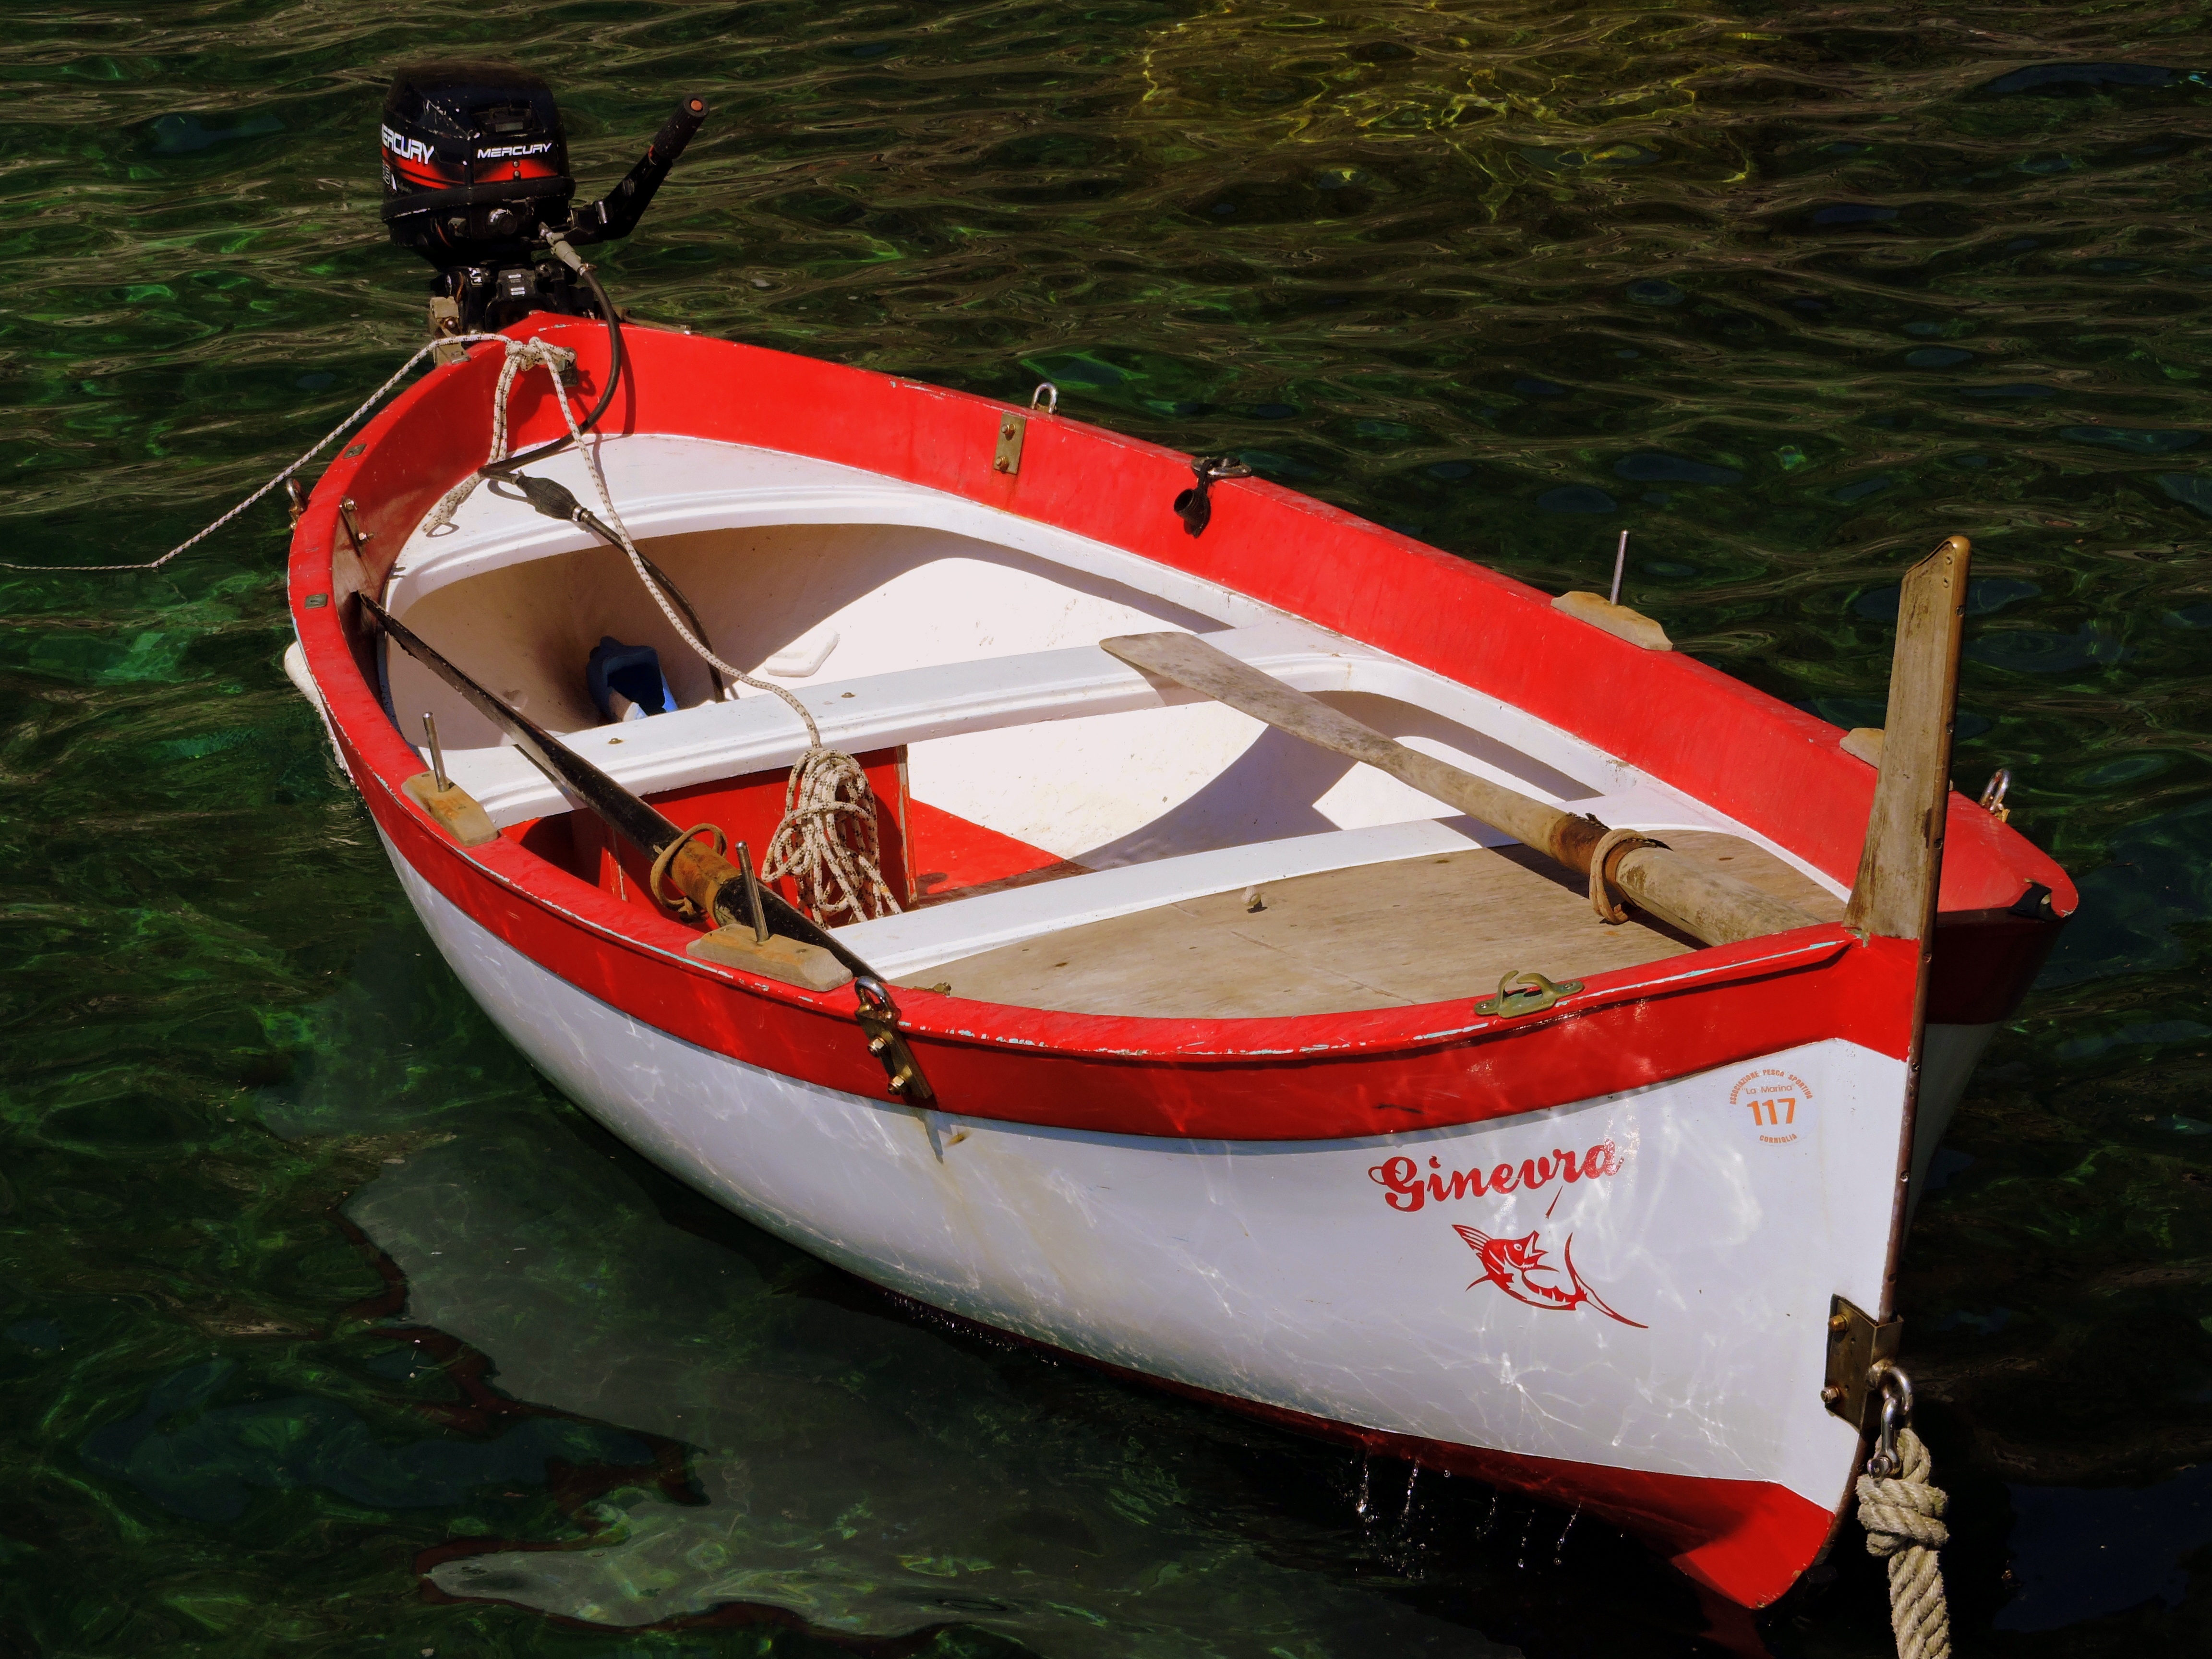
sea, water, boat, canoe, tranquility, vehicle, sailboat, motorboat, boating, watercraft, ecosystem, geneva, dinghy, skiff, watercraft rowing, dinghy sailing, proa